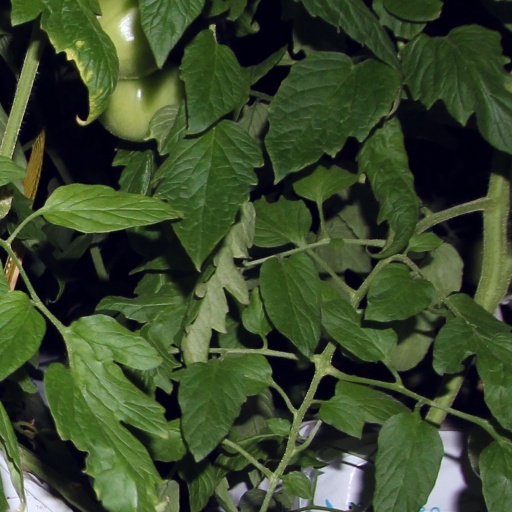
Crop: tomato